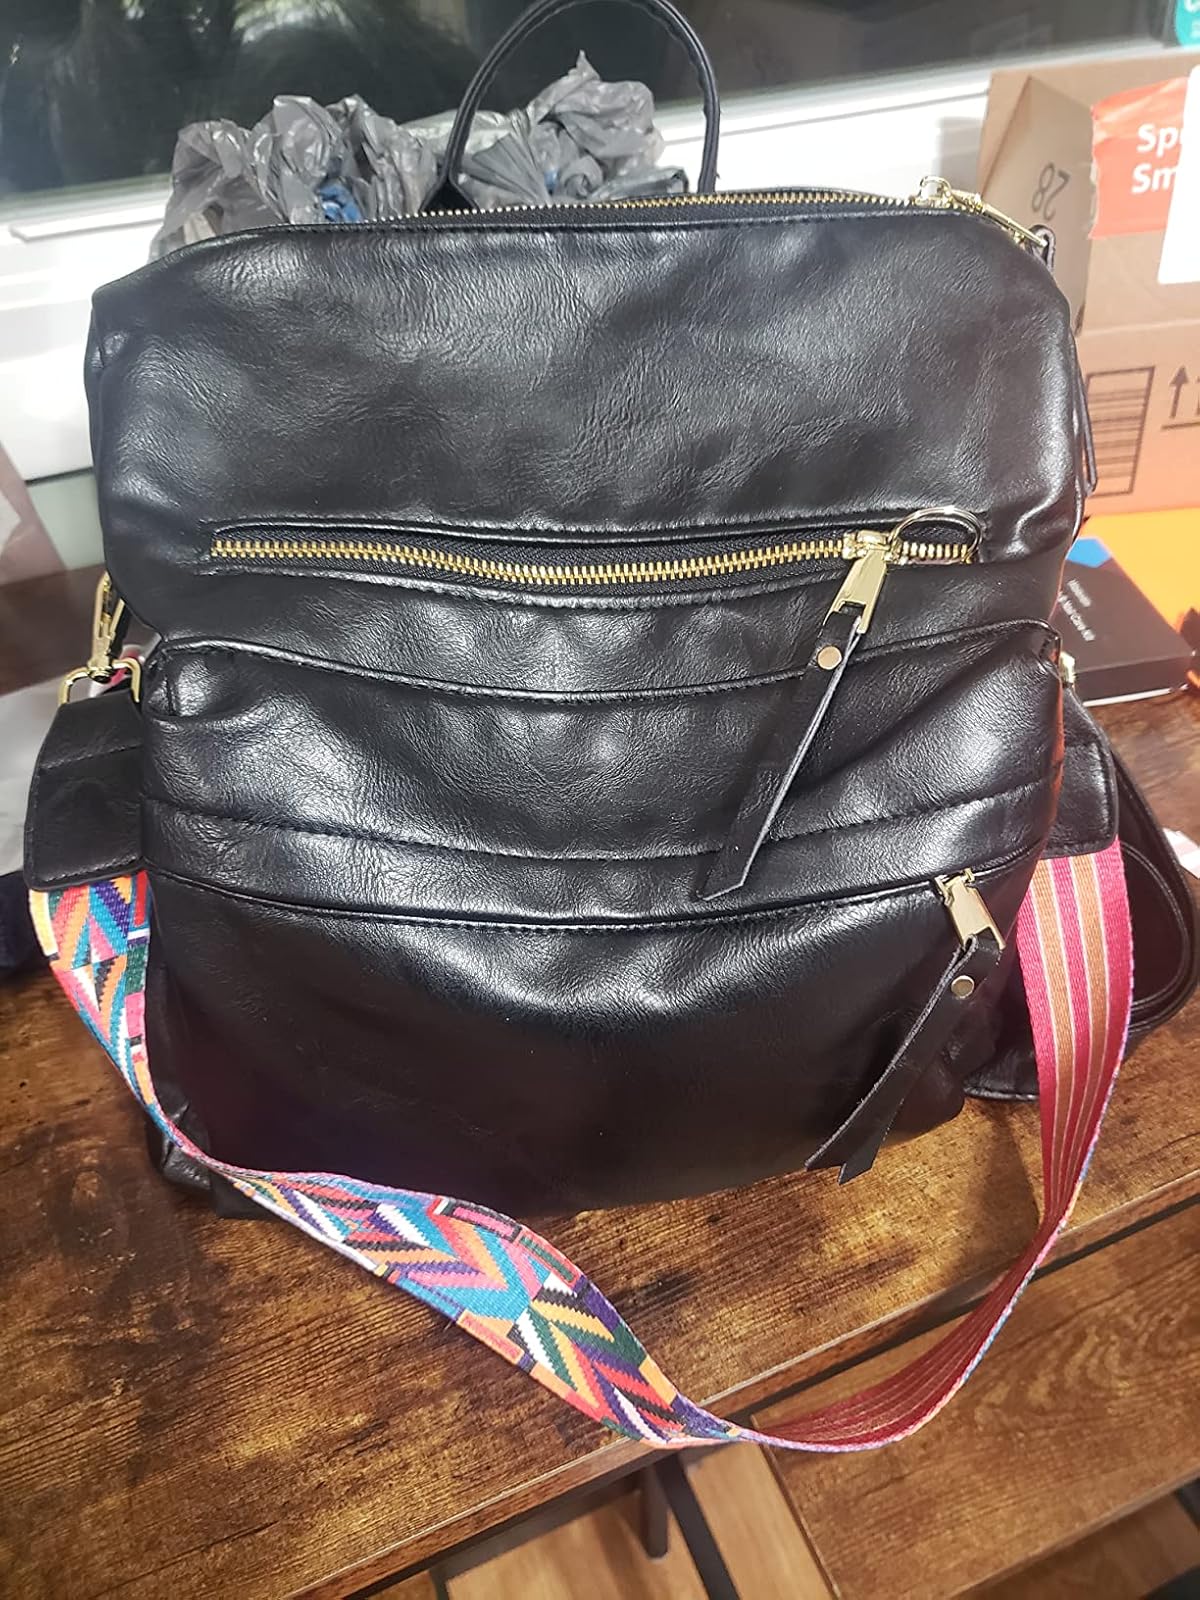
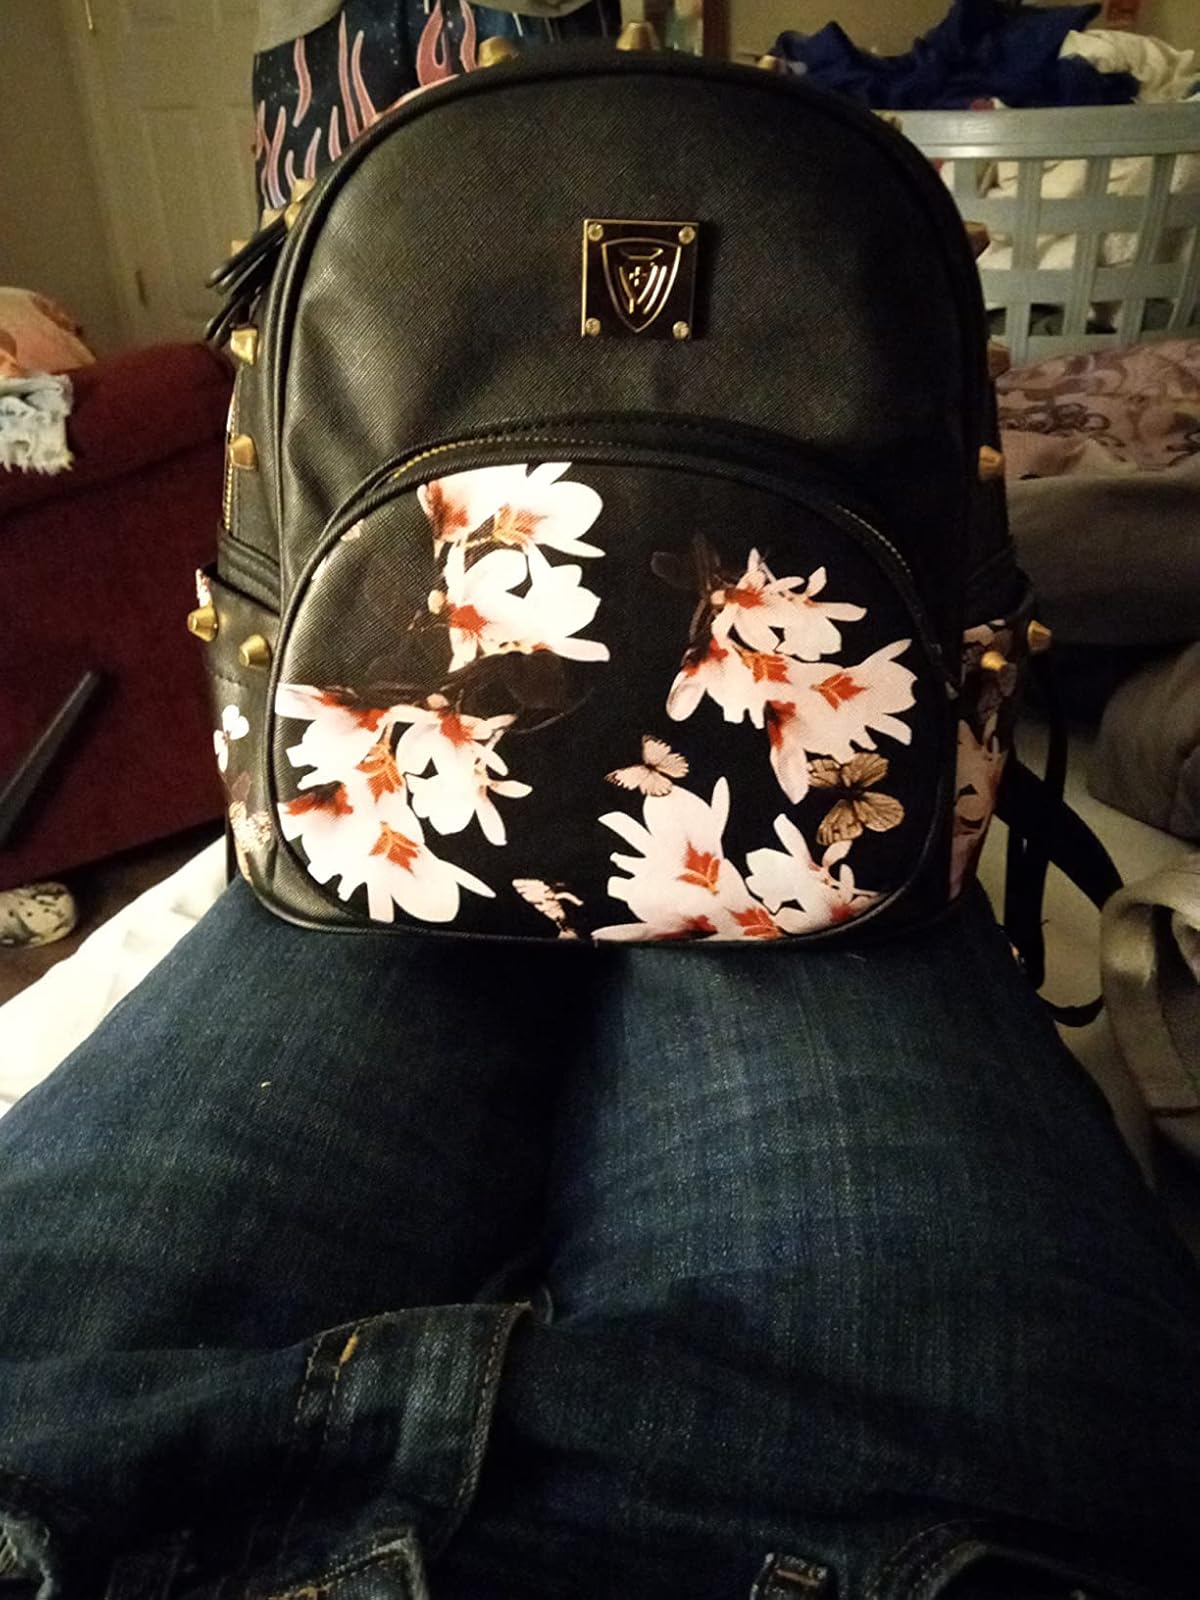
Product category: accessories_handbag
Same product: no